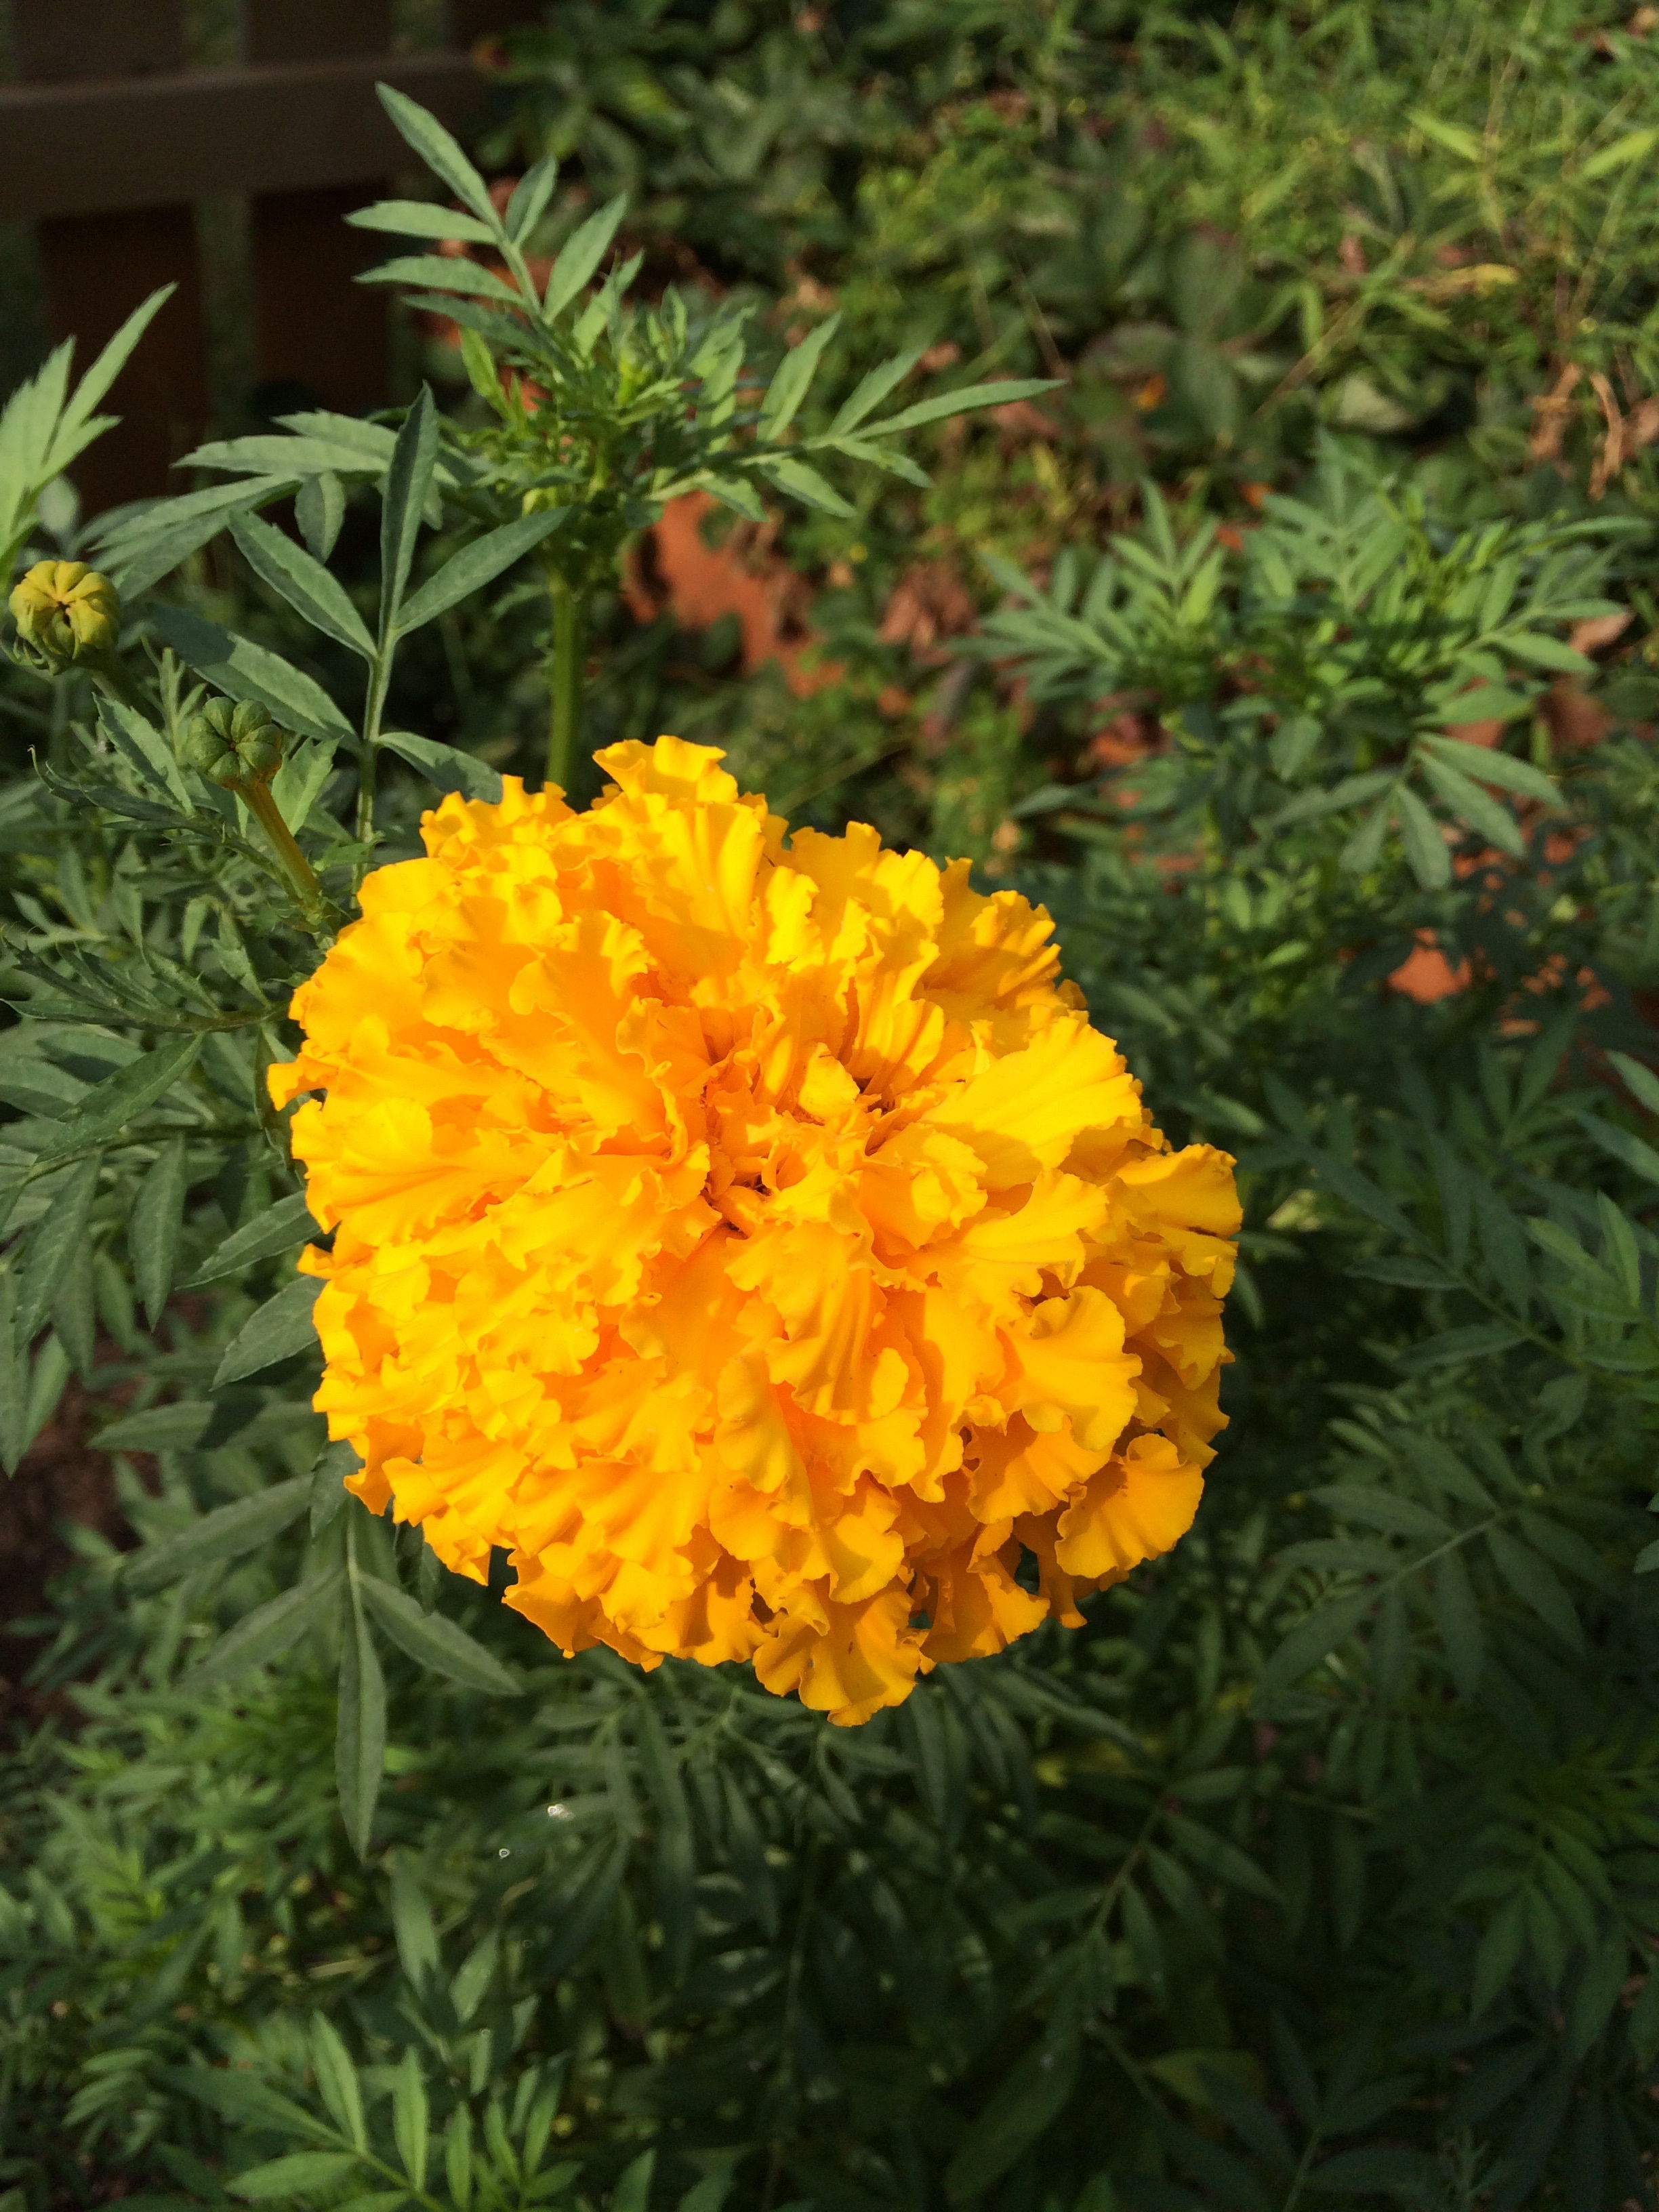
nature, outdoor, plant, flower, summer, floral, herb, backyard, botany, yellow, garden, flora, wildflower, gold, gardening, shrub, marigold, flowering plant, calendula, annual plant, land plant